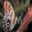
Label: butterfly